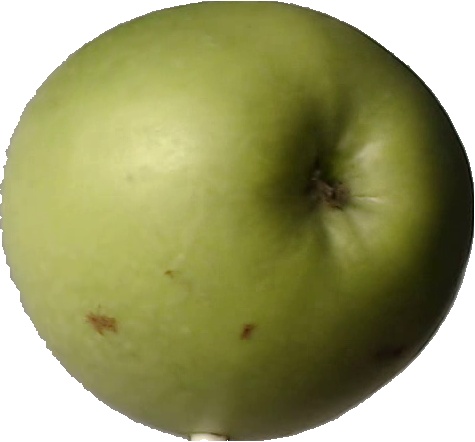
Label: apple_granny_smith_1